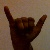
The image shows a hand gesture representing the letter 'Y' in Indian Sign Language.